St. Bartholomew's Church, Pontevedra

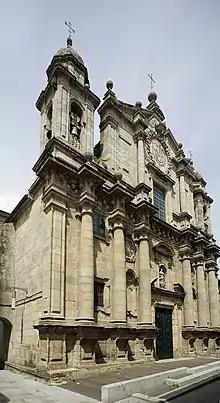
Façade of the church

St. Bartholomew's Church is a Catholic religious building in the city of Pontevedra, Galicia, Spain. The church was built in the late 17th century in the Baroque style as a place of worship and pastoral activities for the adjoining Jesuit college. The church was dedicated to Saint Bartholomew when it became a parish church in 1836.